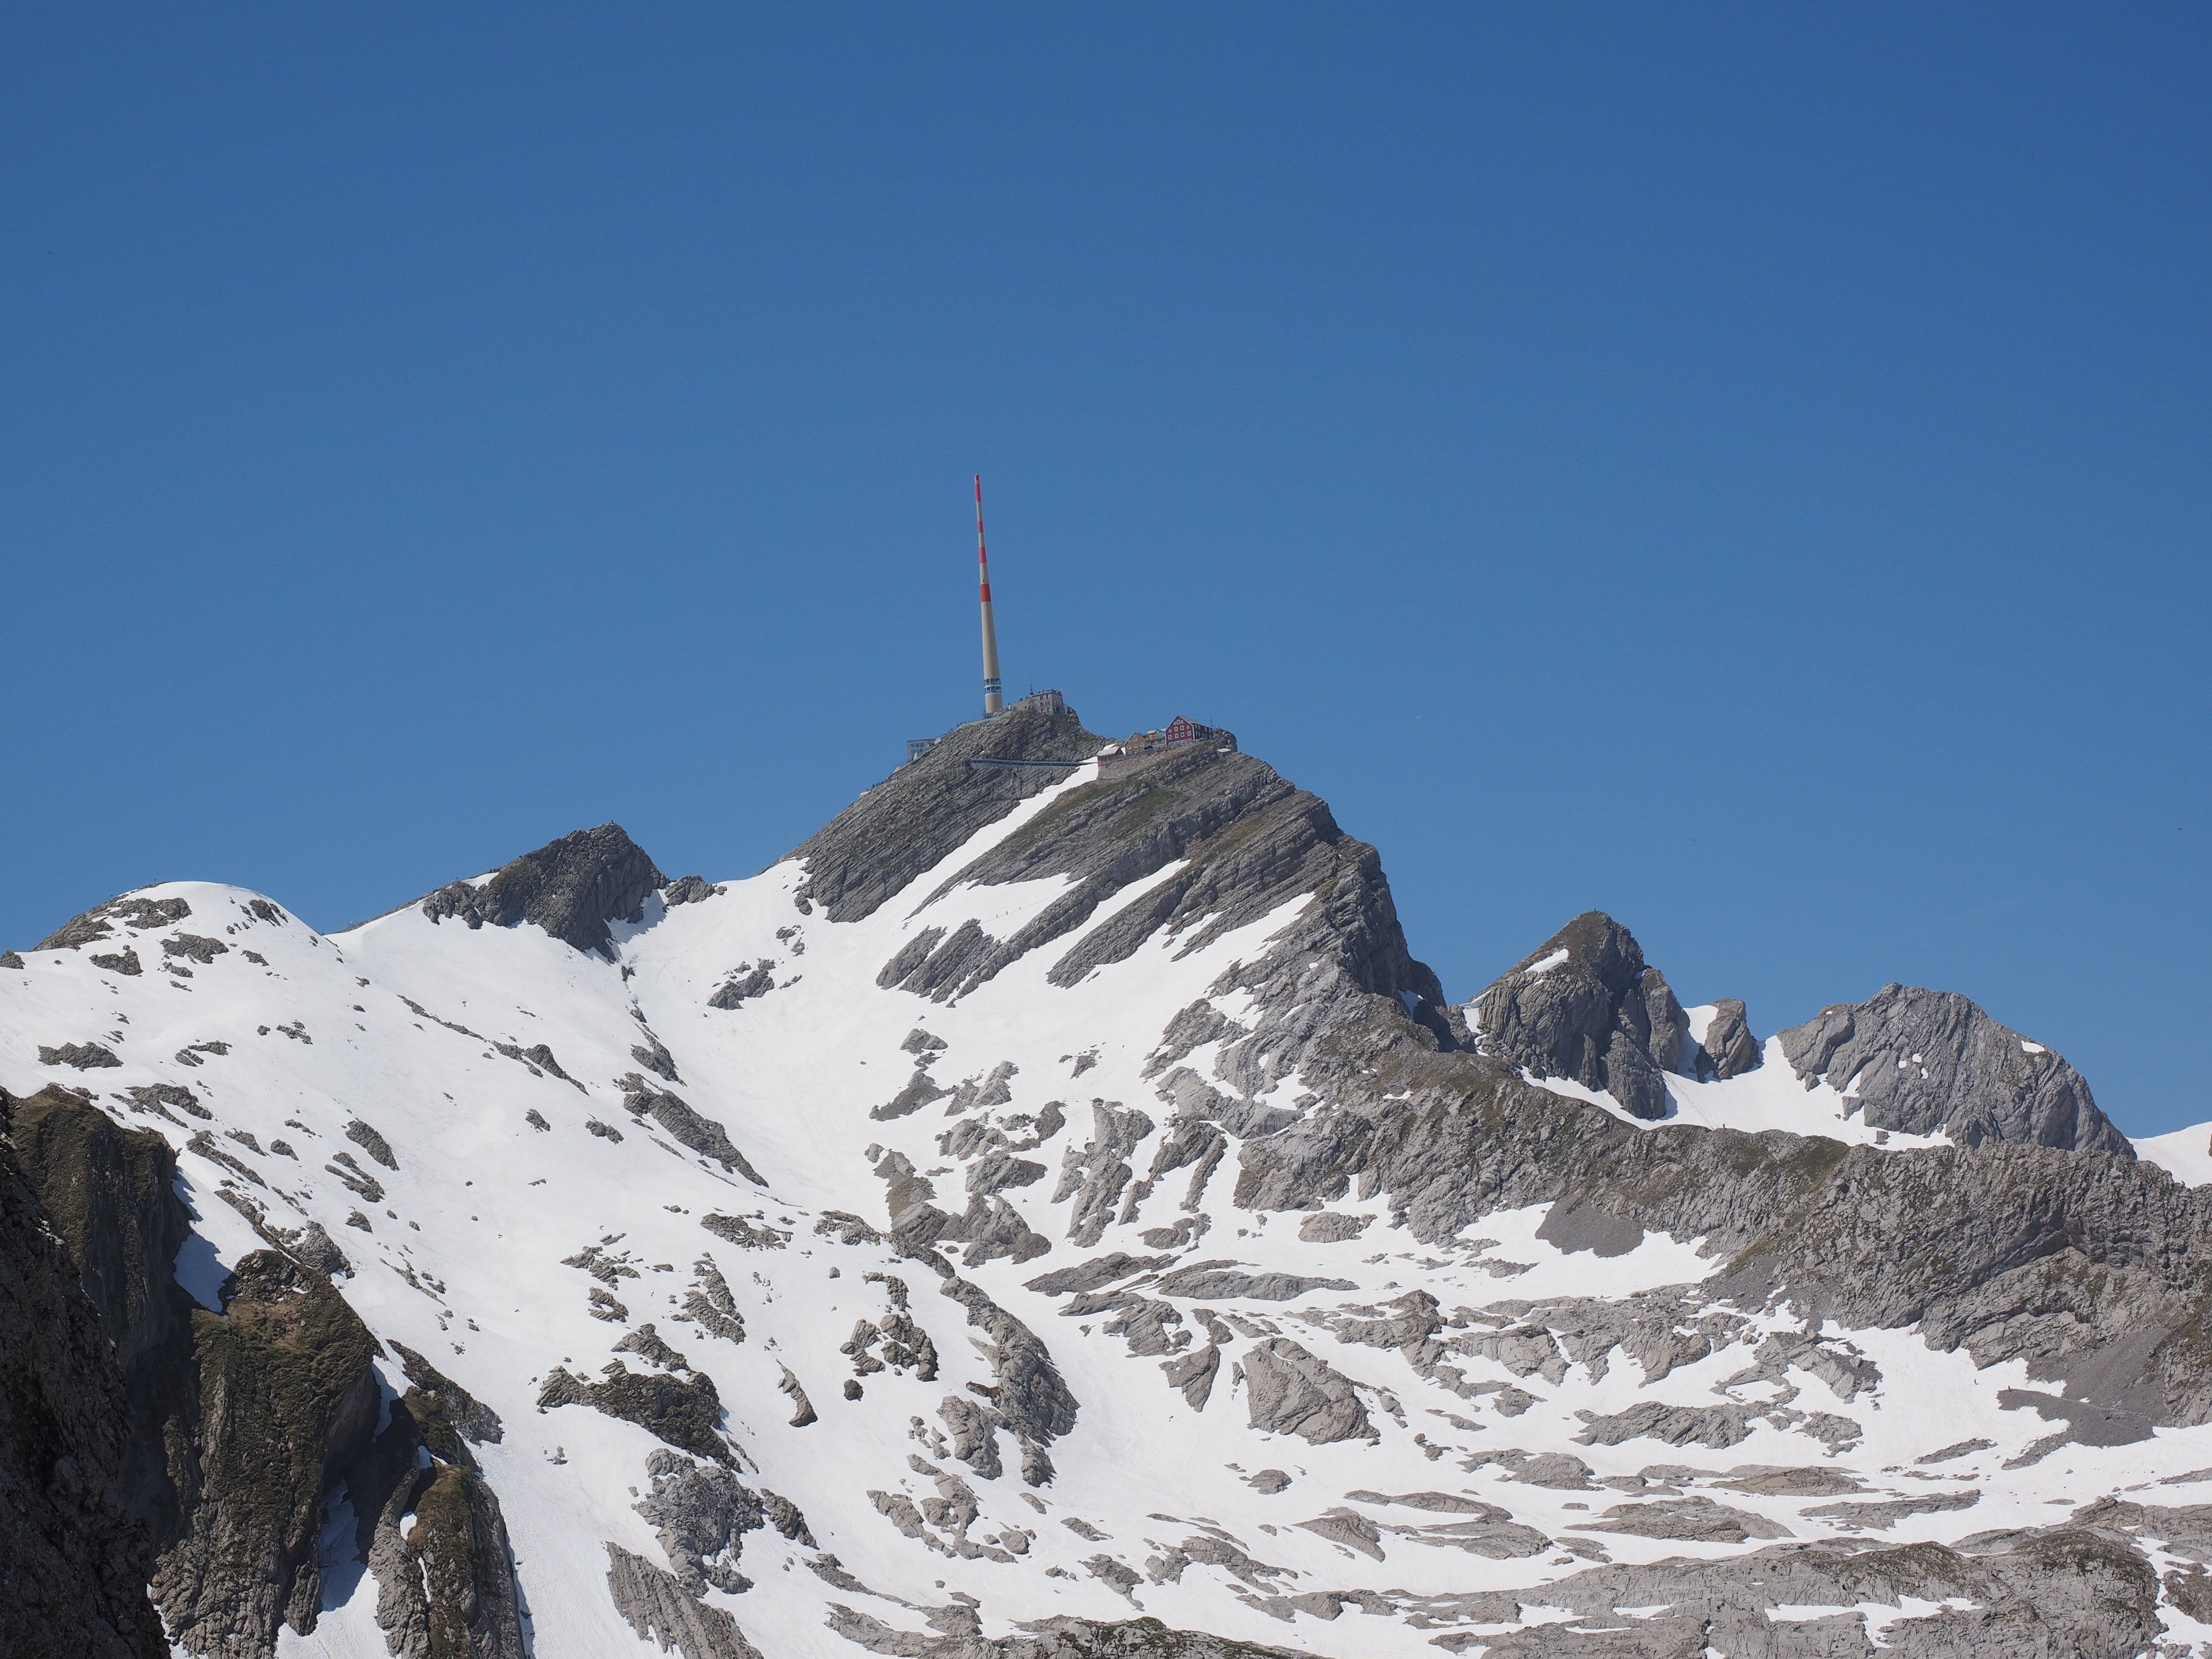
mountain, snow, winter, adventure, mountain range, alpine, ridge, summit, mountain peak, mountain summit, mountaineering, winter sport, great, sports, alps, plateau, appenzell, cirque, piste, swiss alps, landform, ski touring, mountain station, transmission tower, s ntis, mountain pass, reinforced concrete, alpstein, ski mountaineering, mountainous landforms, geological phenomenon, alpstein region, transmitter s ntis, swisscom broadcast